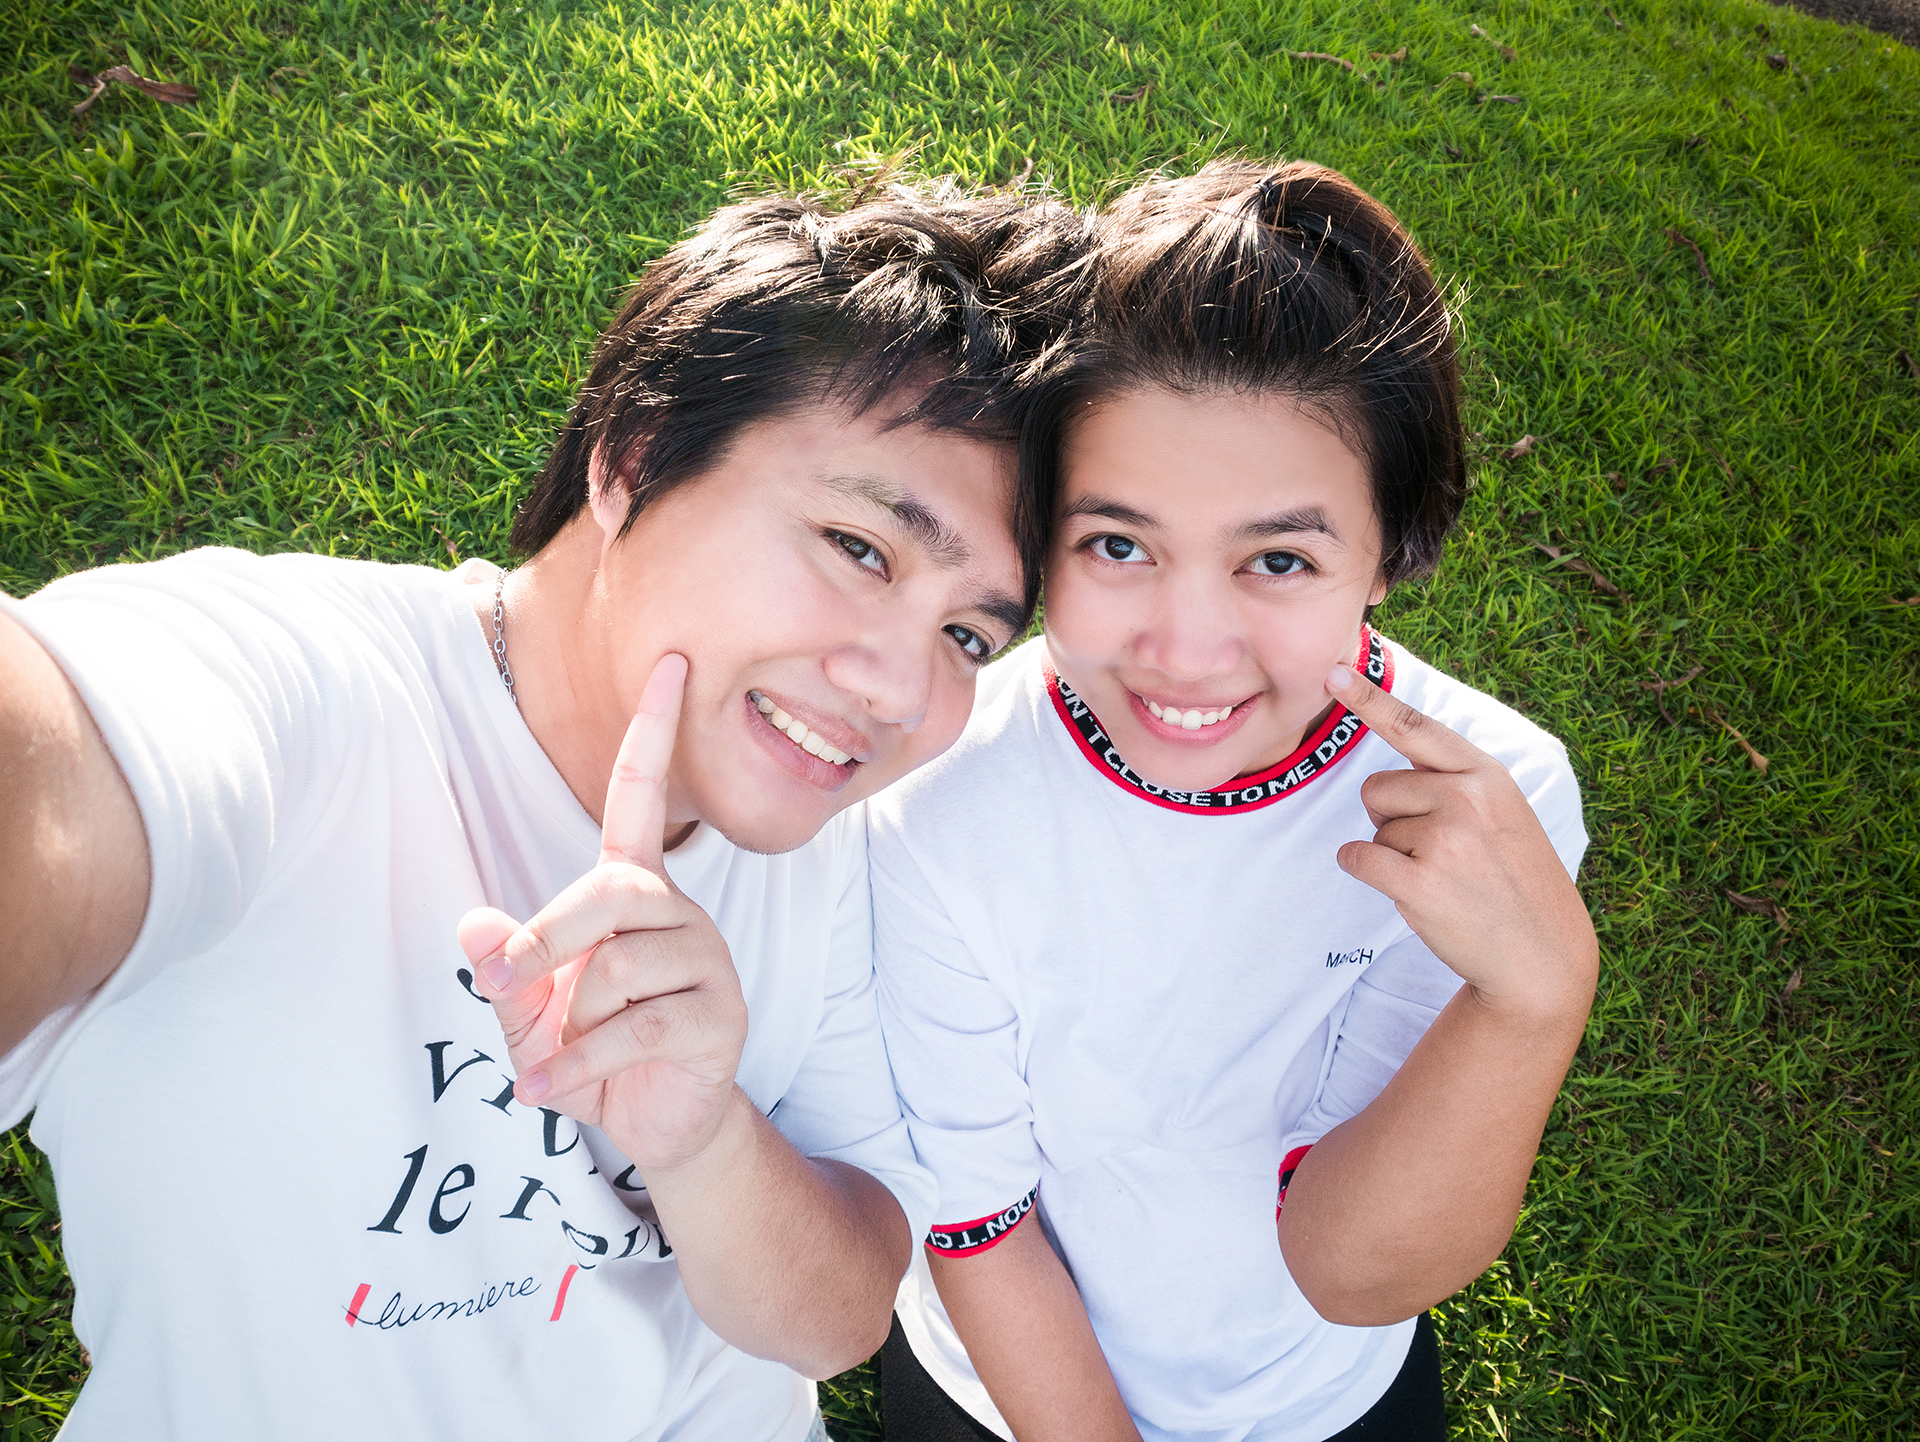
over, mate, partner, trusted, couple, girlfriend, boyfriend, aficionado, suitor, lover, people, child, skin, facial expression, smile, day, emotion, boy, fun, friendship, grass, girl, photography, summer, happiness, sibling, father, daughter, portrait photography, plant, family, love, vacation